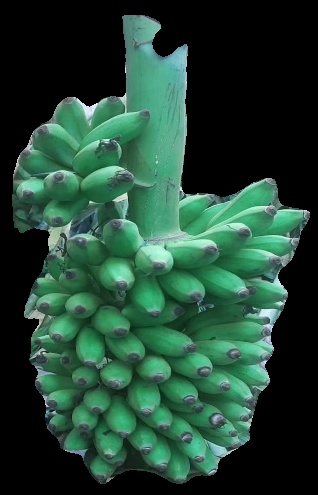
Variety: elakki-bale
Grade: grade1